Deir ez-Zor campaign (2017–2019)

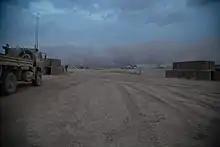
A sandstorm near the Iraqi-Syrian border on 13 June 2018. The Islamic State often used sandstorms and poor weather conditions as cover for their ground assaults.

On 10 September, the SDF began to advance from 4 different fronts towards the areas controlled by ISIL – the pocket with Hajin, al-Susa, al-Shafa, and the neighboring villages straddling the eastern banks of the Euphrates river. On the following day, 11 September, the third and final phase of the operation officially commenced, under the code name of "Terrorism Defeat Battle". According to the SDF, the first defense lines of ISIL were broken on September 13.